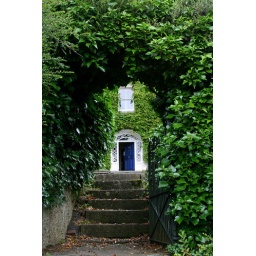
I'm going for the Lattice on the glass around the door frame.